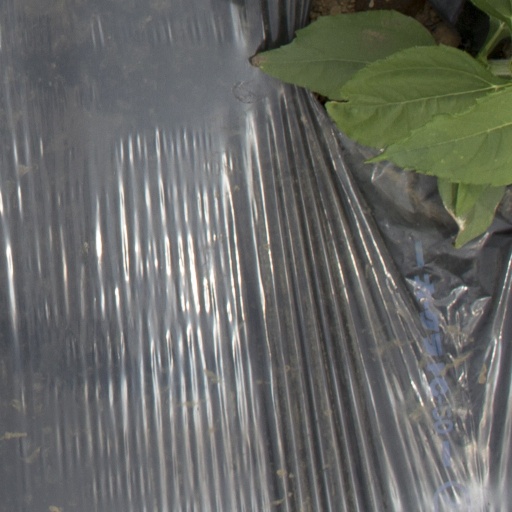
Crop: Jerusalem artichoke